North American P-51 Mustang

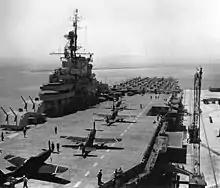
loads 146 USAF F-51Ds at Alameda for the Korean theater, in July 1950.

In early 1945, P-51C, D, and K variants also joined the Chinese Nationalist Air Force. These Mustangs were provided to the 3rd, 4th, and 5th Fighter Groups and used to attack Japanese targets in occupied areas of China. The P-51 became the most capable fighter in China, while the Imperial Japanese Army Air Force used the Nakajima Ki-84 "Hayate" against it.